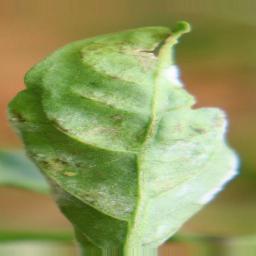
Label: powdery mildew